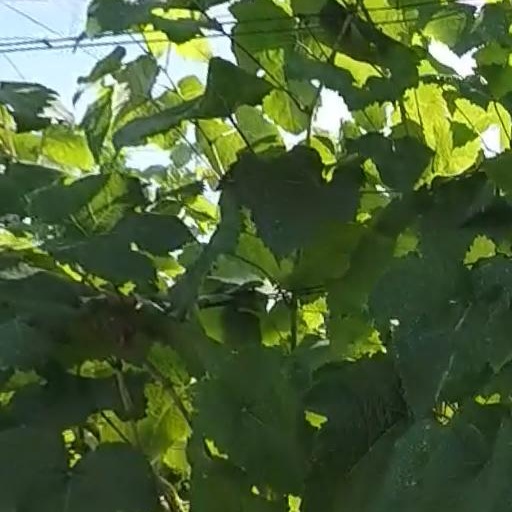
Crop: grape